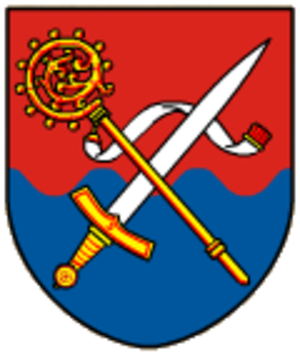
Bystrovany est une commune du district et de la région d'Olomouc, en République tchèque. Sa population s'élevait à 1 039 habitants en 2018.